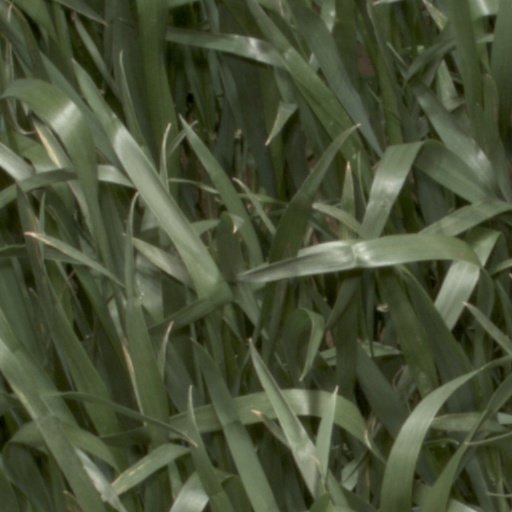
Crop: wheat